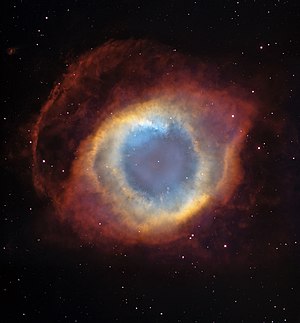
Jordens fremtid / Solens udvikling / Efter fasen som 'rød kæmpe'
Helixtågen, en planetarisk tåge, der ligner hvad Solen vil frembringe om 8 milliarder år
Jordens biologiske og geologiske fremtid kan ekstrapoleres ud fra anslåede langtidsvirkninger af flere forhold,